Phoenix, Arizona

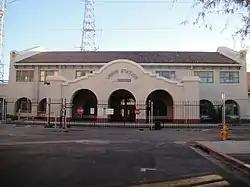
Union Station Phoenix – 2009

The Arizona Cardinals are the oldest continuously run professional football franchise in the nation. Founded in 1898 in Chicago, they moved to Phoenix from St. Louis, Missouri in 1988 and play in the Western Division of the National Football League's National Football Conference. Upon their move to Phoenix, the Cardinals played their home games at Sun Devil Stadium on the campus of Arizona State University in nearby Tempe. In 2006, they moved to the new State Farm Stadium in suburban Glendale. Since moving to Phoenix, the Cardinals have made one championship appearance, Super Bowl XLIII in 2009, where they lost 27–23 to the Pittsburgh Steelers.